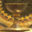
Label: cup